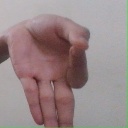
अक्षर: ज्ञ